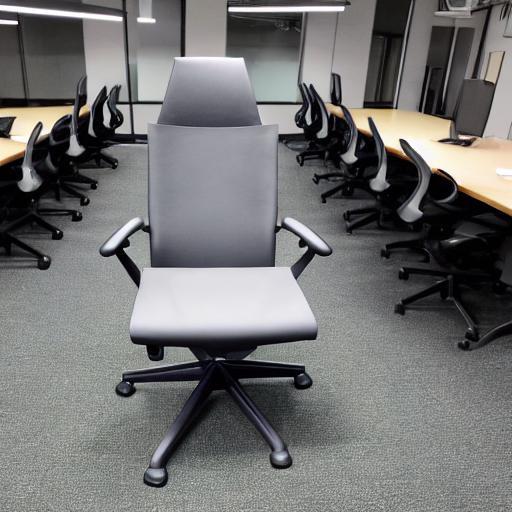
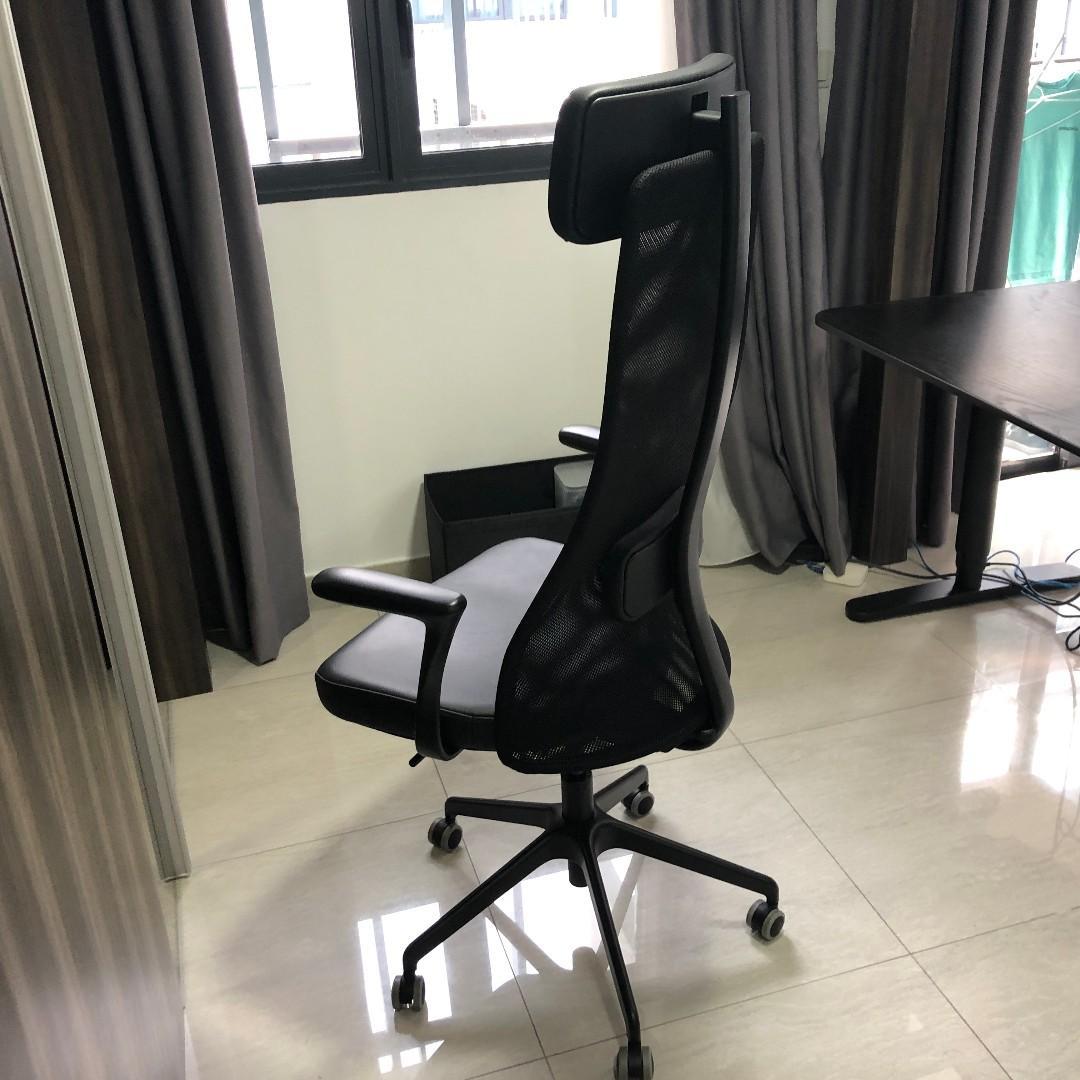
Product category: items_chair
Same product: no